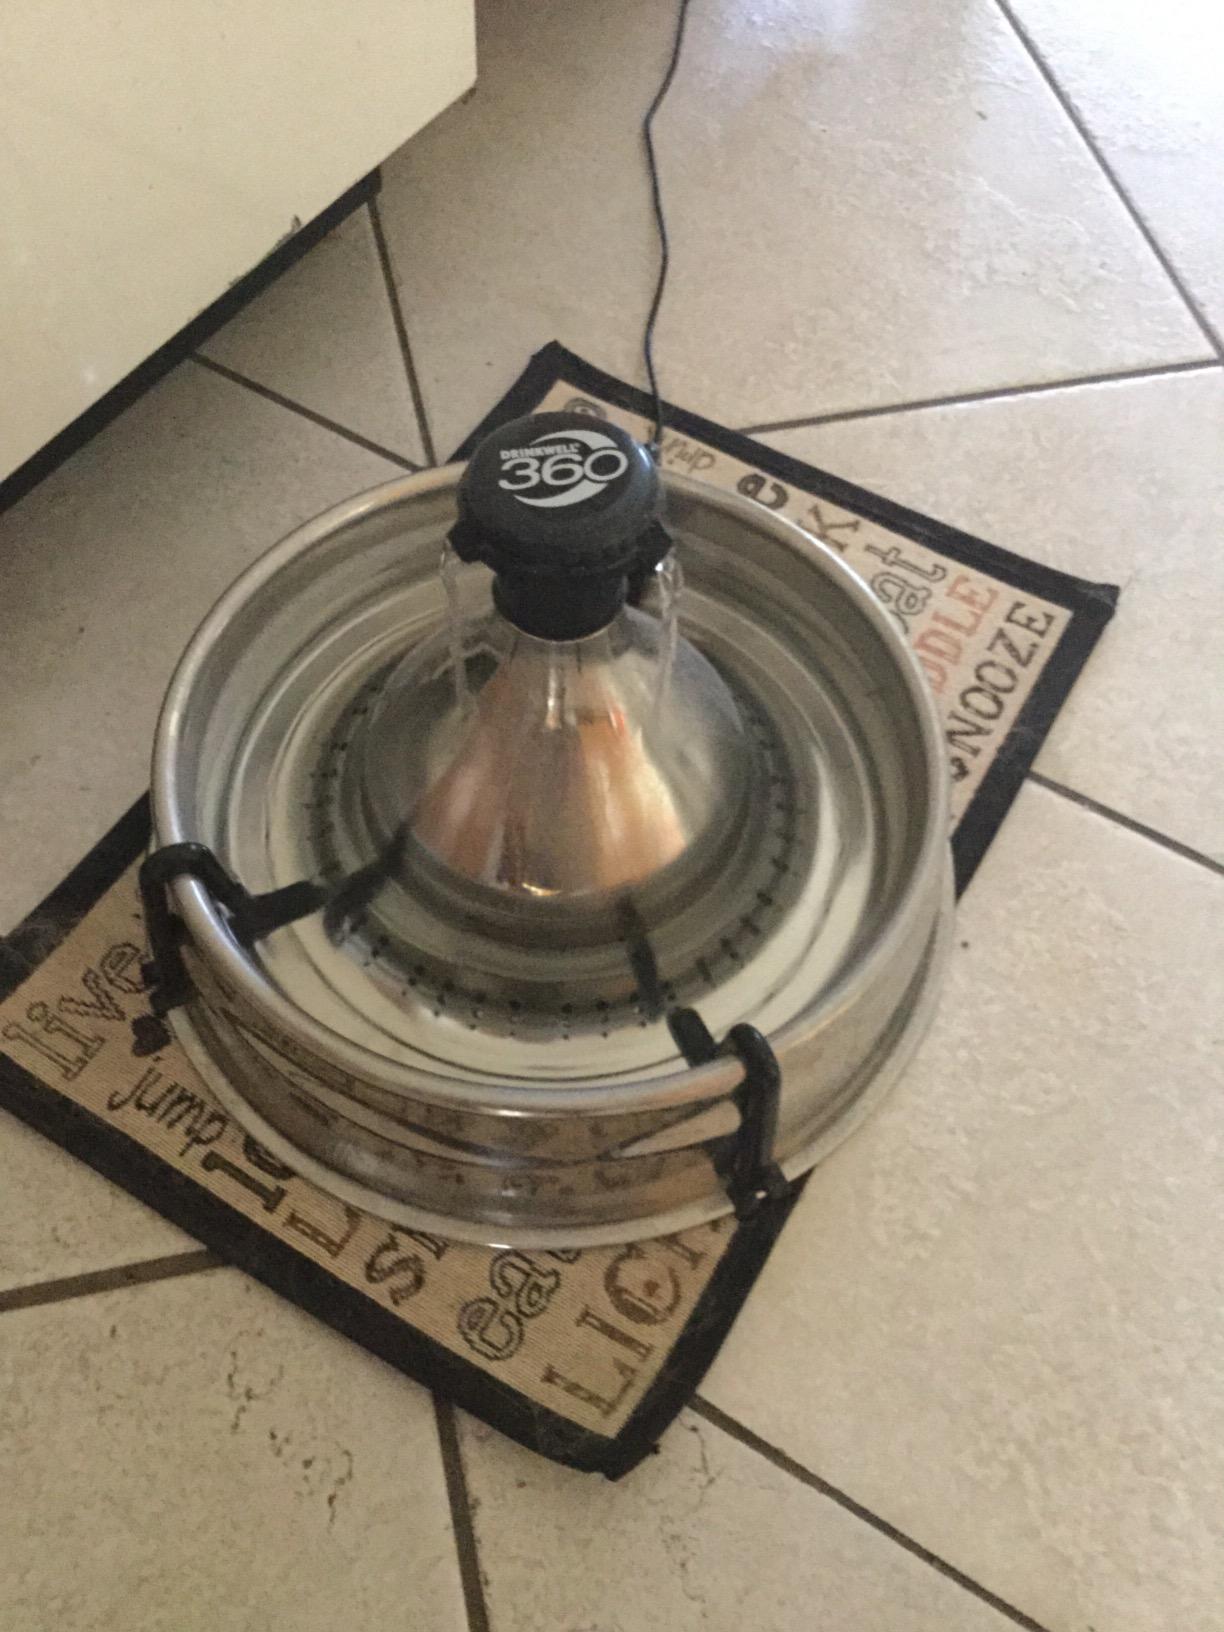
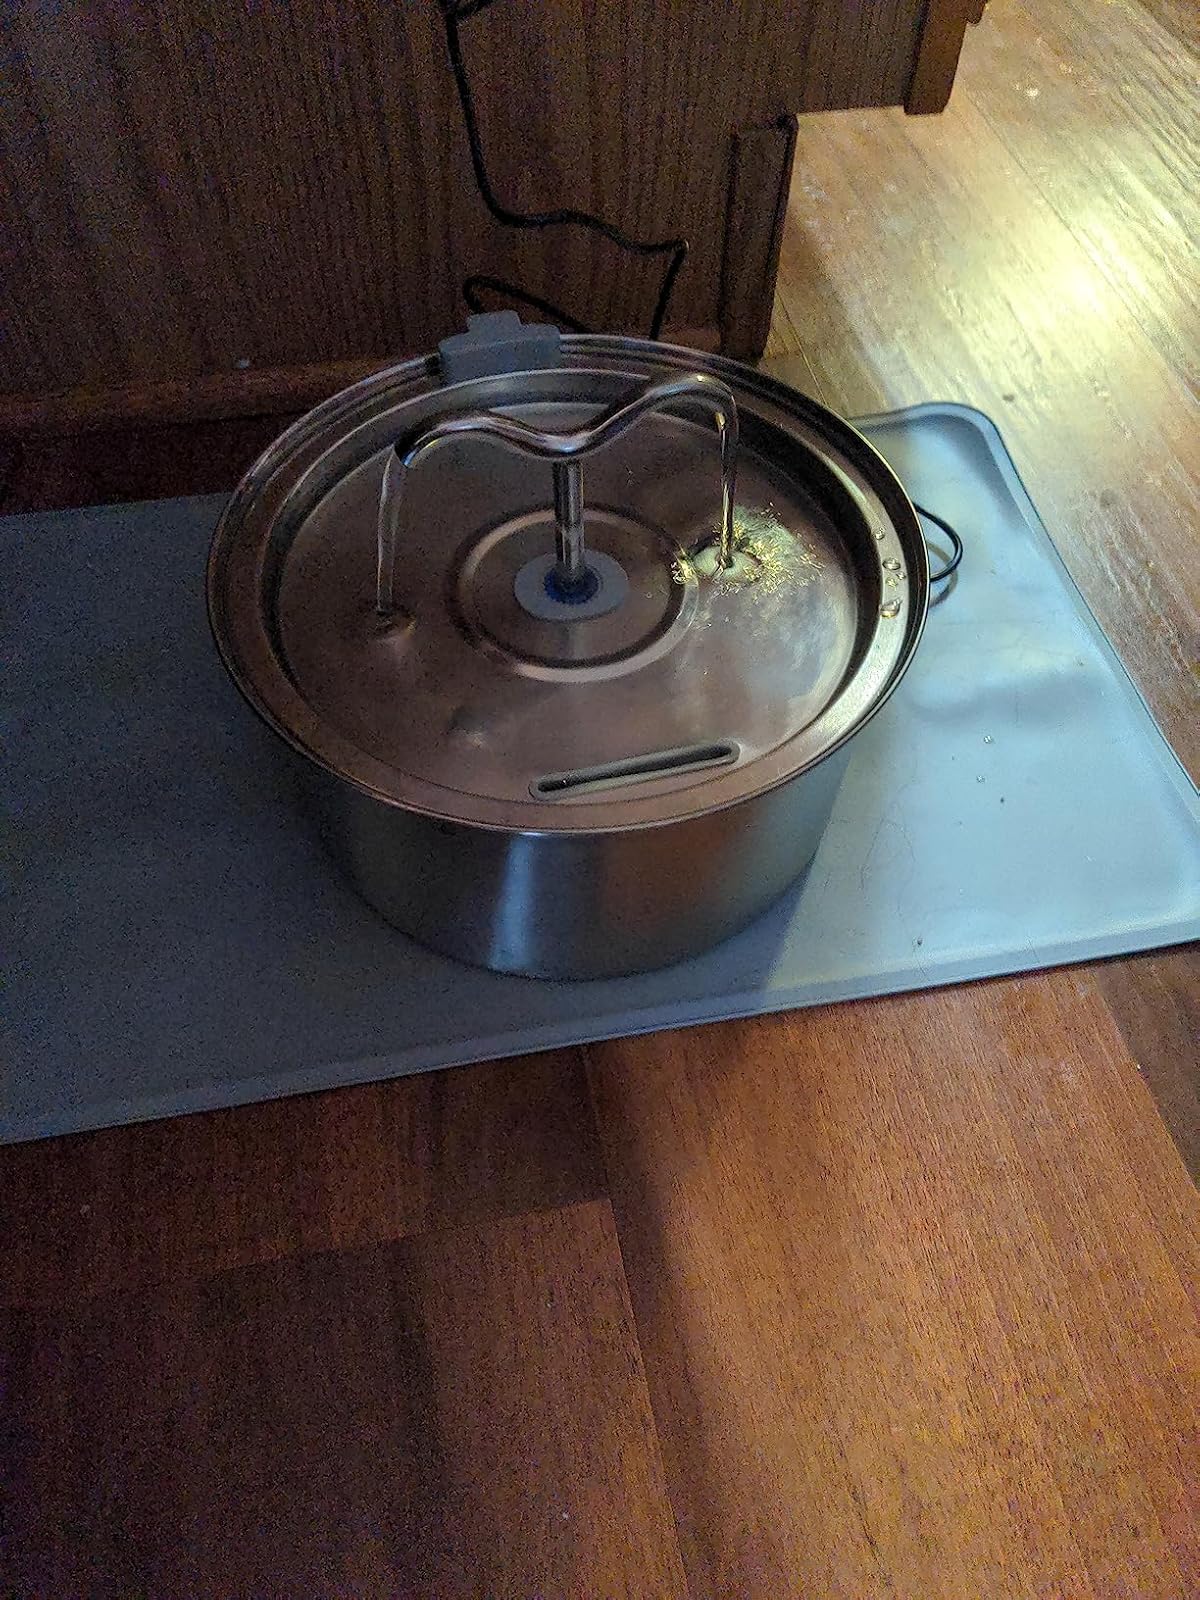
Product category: items_bowl
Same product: no